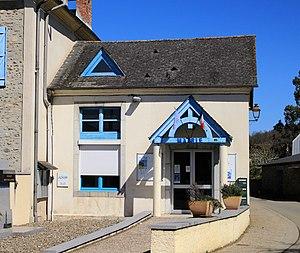
Mairie de Barlest (Hautes-Pyrénées)
Barlest est une commune française située dans le département des Hautes-Pyrénées, en région Occitanie.